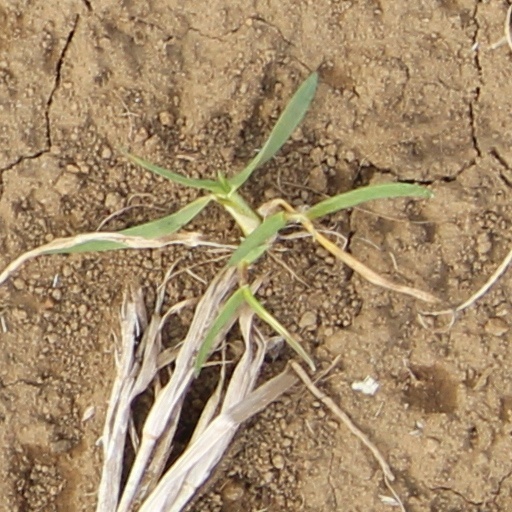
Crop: wheat